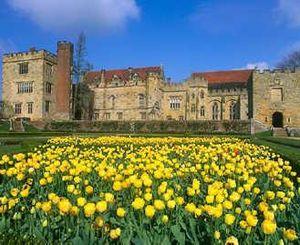
Penshurst Place est un manoir historique anglais à proximité de Tonbridge, dans le Kent, à 51 km au sud-est de Londres. C'est le siège ancestral de la famille Sidney, et, notamment, le lieu de naissance du grand poète, courtisan et soldat élisabéthain, Philip Sidney. La maison, d'origine médiévale, est l'un des exemples les plus complets de l'architecture domestique du XIVᵉ siècle en Angleterre. Une partie de la maison et ses jardins sont ouverts au public.
Cette liste des musées du Kent, Angleterre contient des musées qui sont définis dans ce contexte comme des institutions qui recueillent et soignent des objets d'intérêt culturel, artistique, scientifique ou historique. leurs collections ou expositions connexes disponibles pour la consultation publique. Sont également inclus les galeries d'art à but non lucratif et les galeries d'art universitaires. Les musées virtuels ne sont pas inclus.